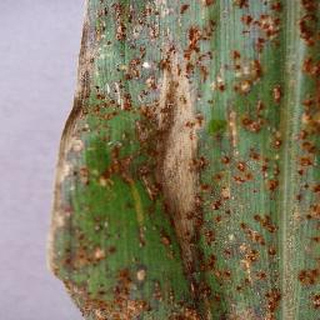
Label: corn_northern_leaf_blight